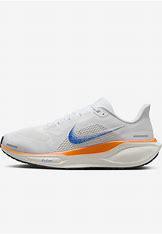
Brand: Nike
Model: Pegasus 41